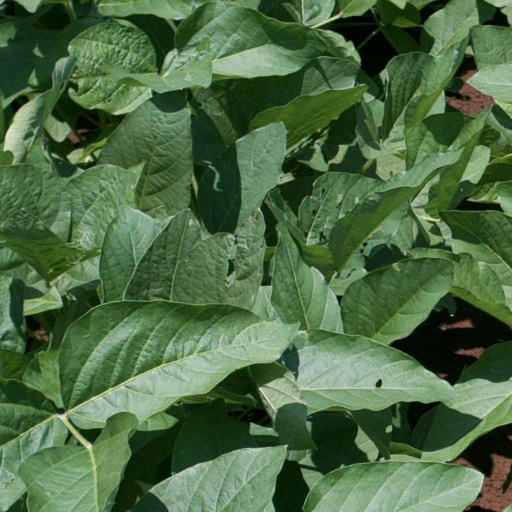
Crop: soybean